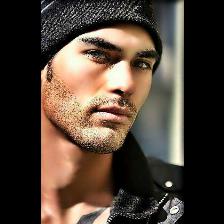
Label: Human